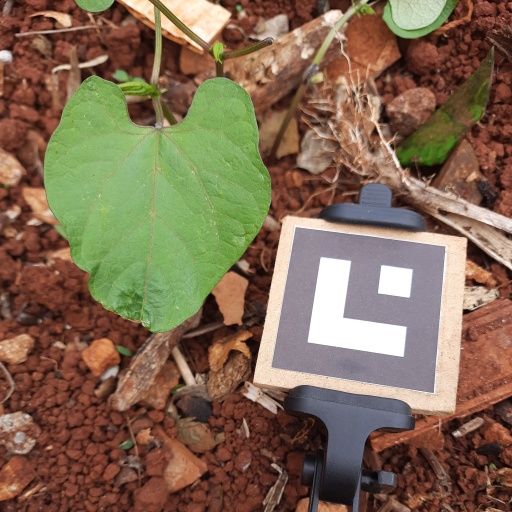
Observations: flat surface, no eating holes, under cloudy sky